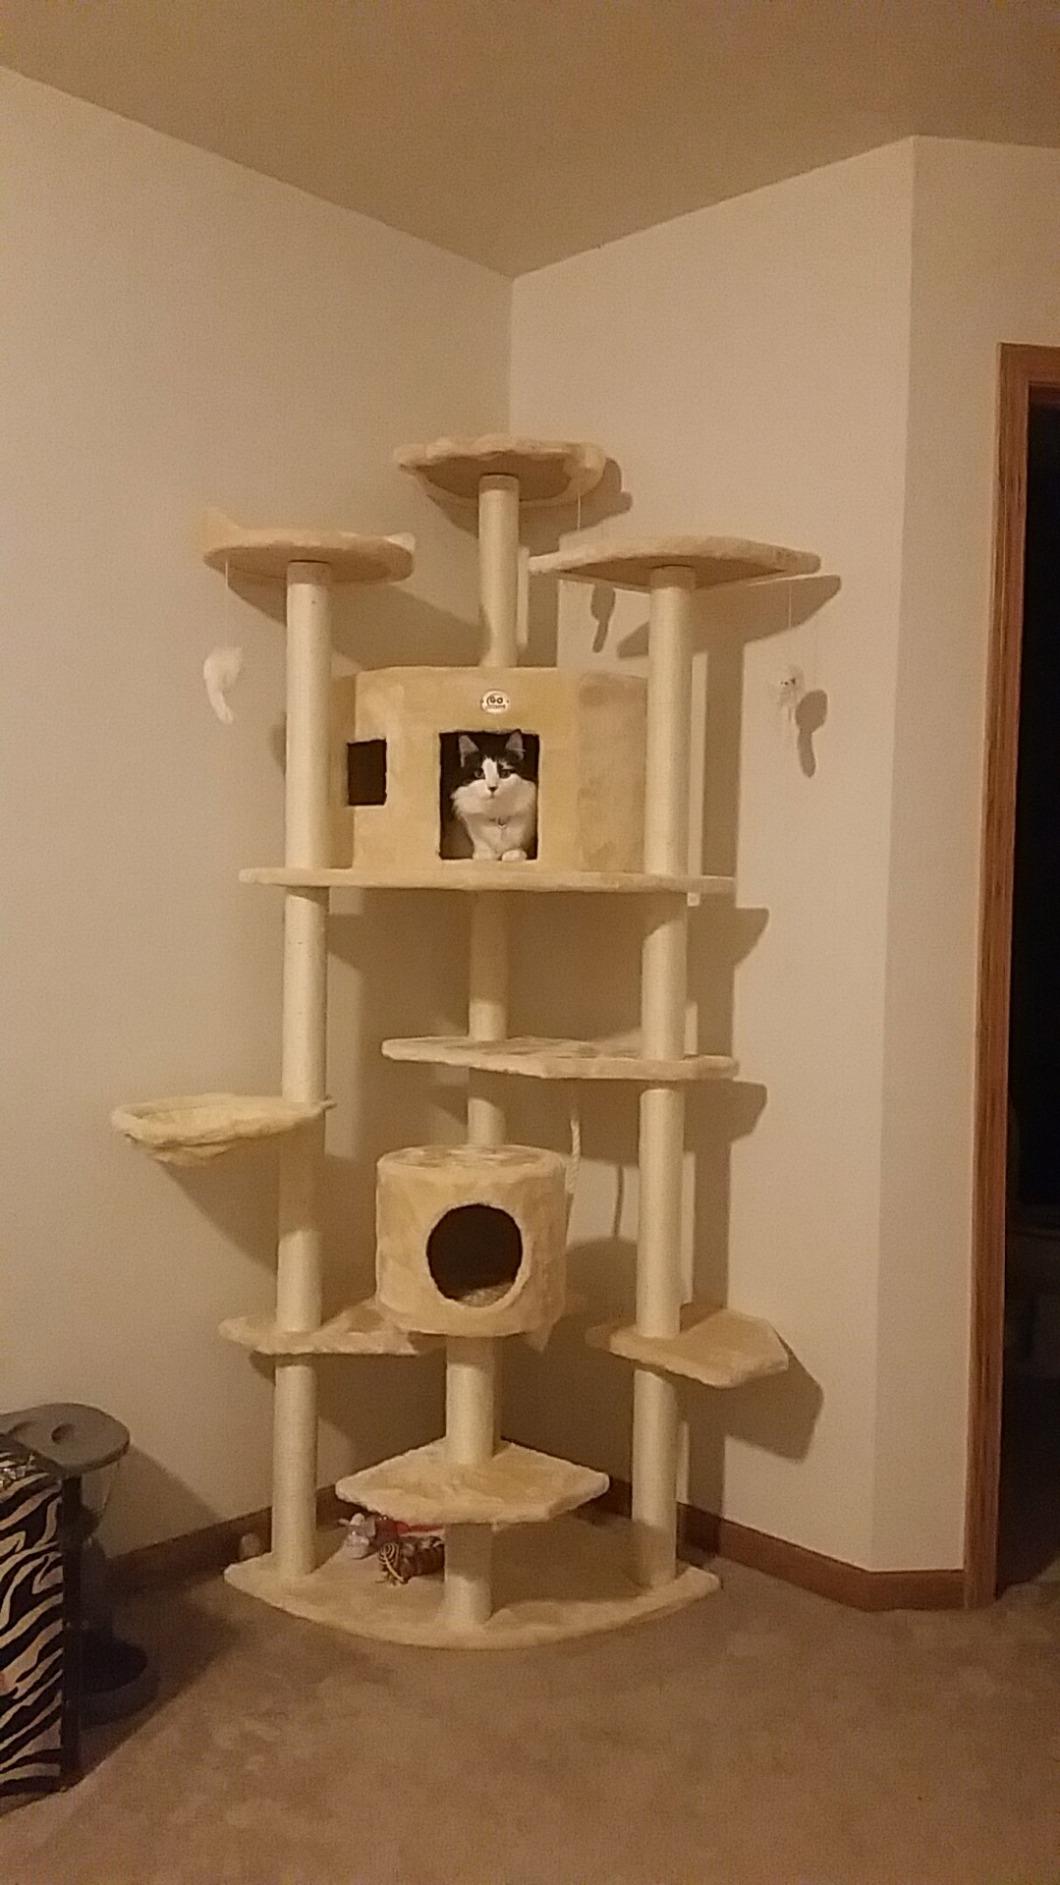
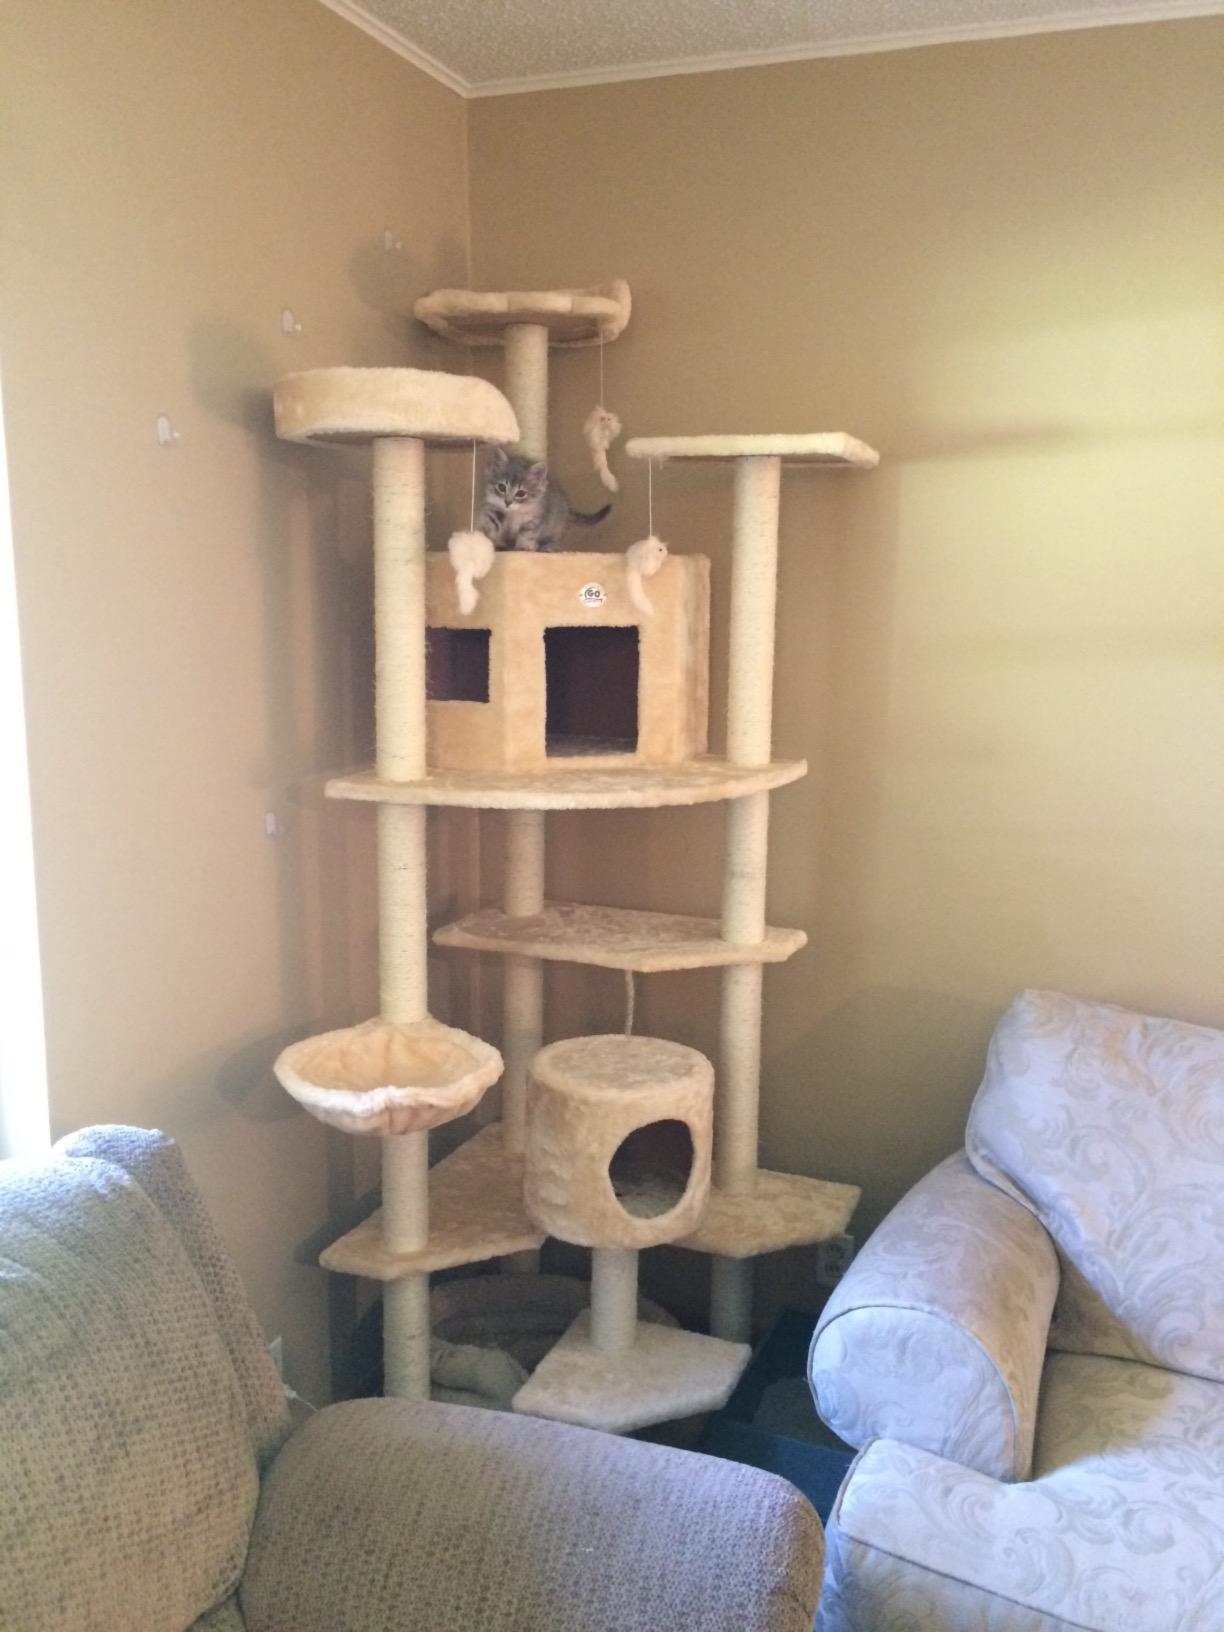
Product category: items_cat tree
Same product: yes